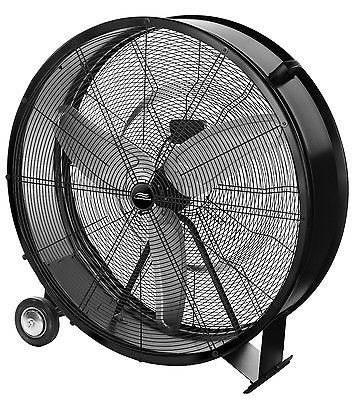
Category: fan